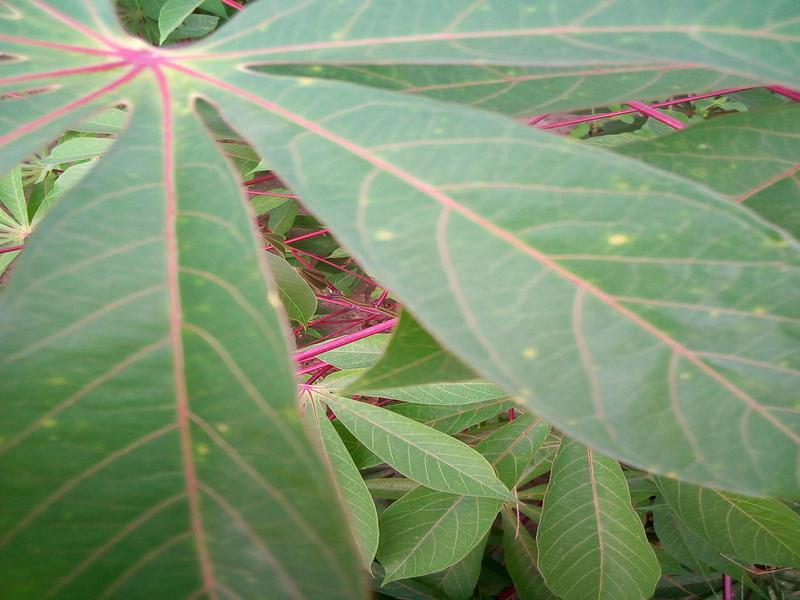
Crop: cassava
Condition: healthy